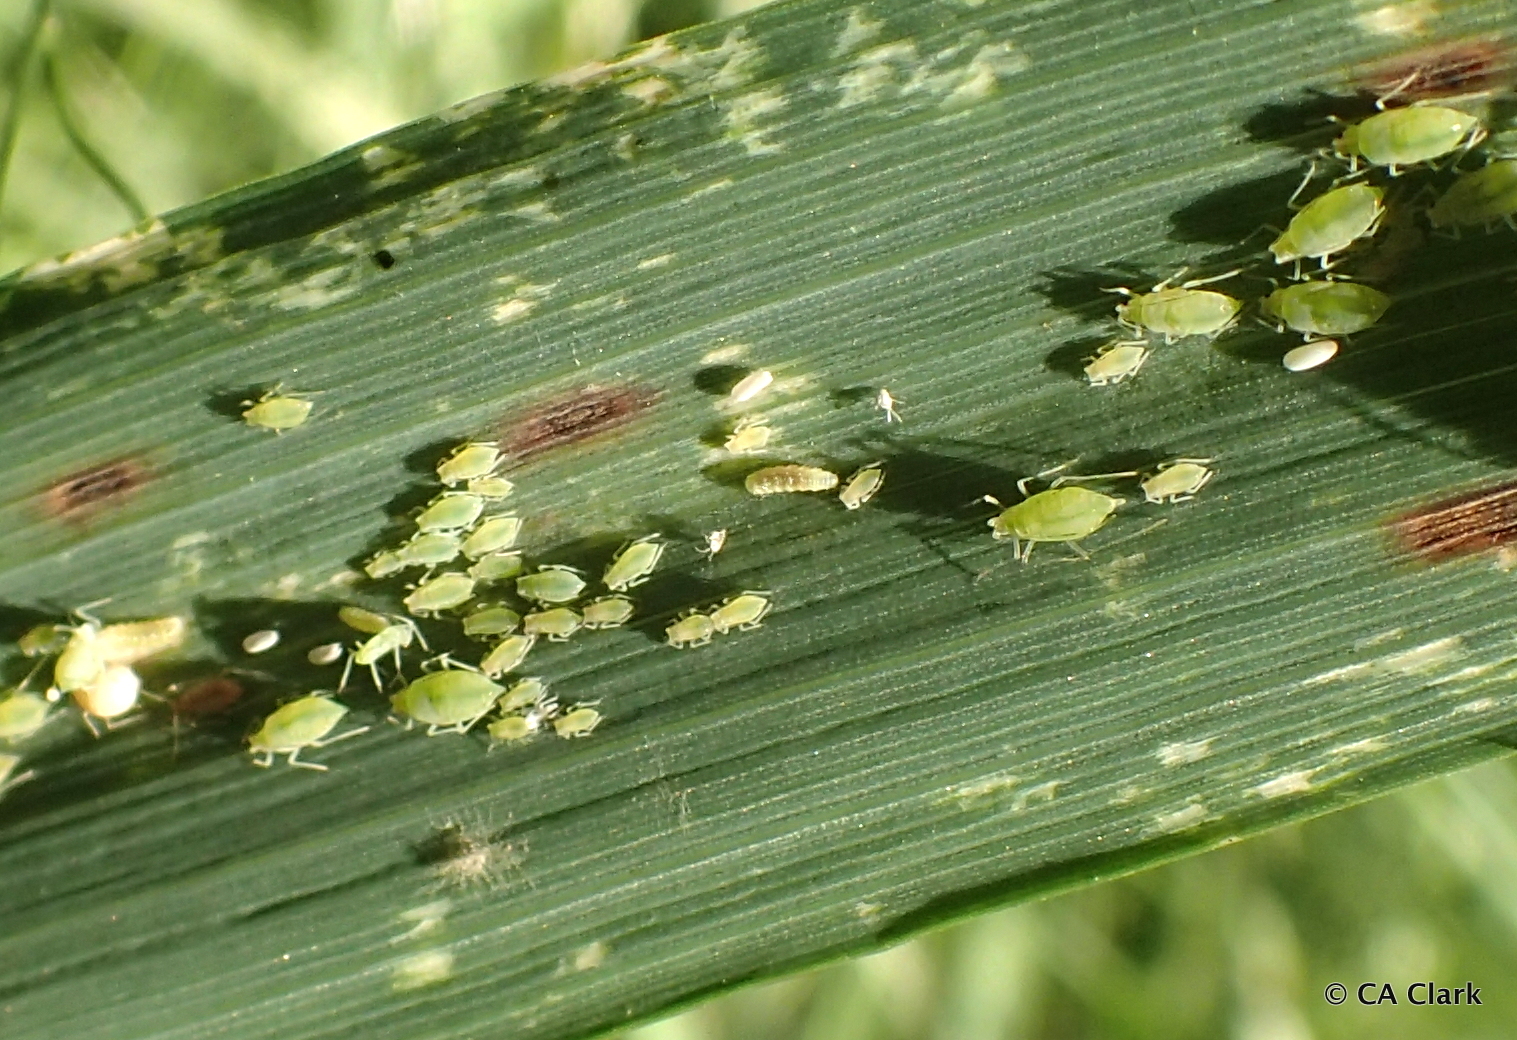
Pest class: rose_grain_aphid